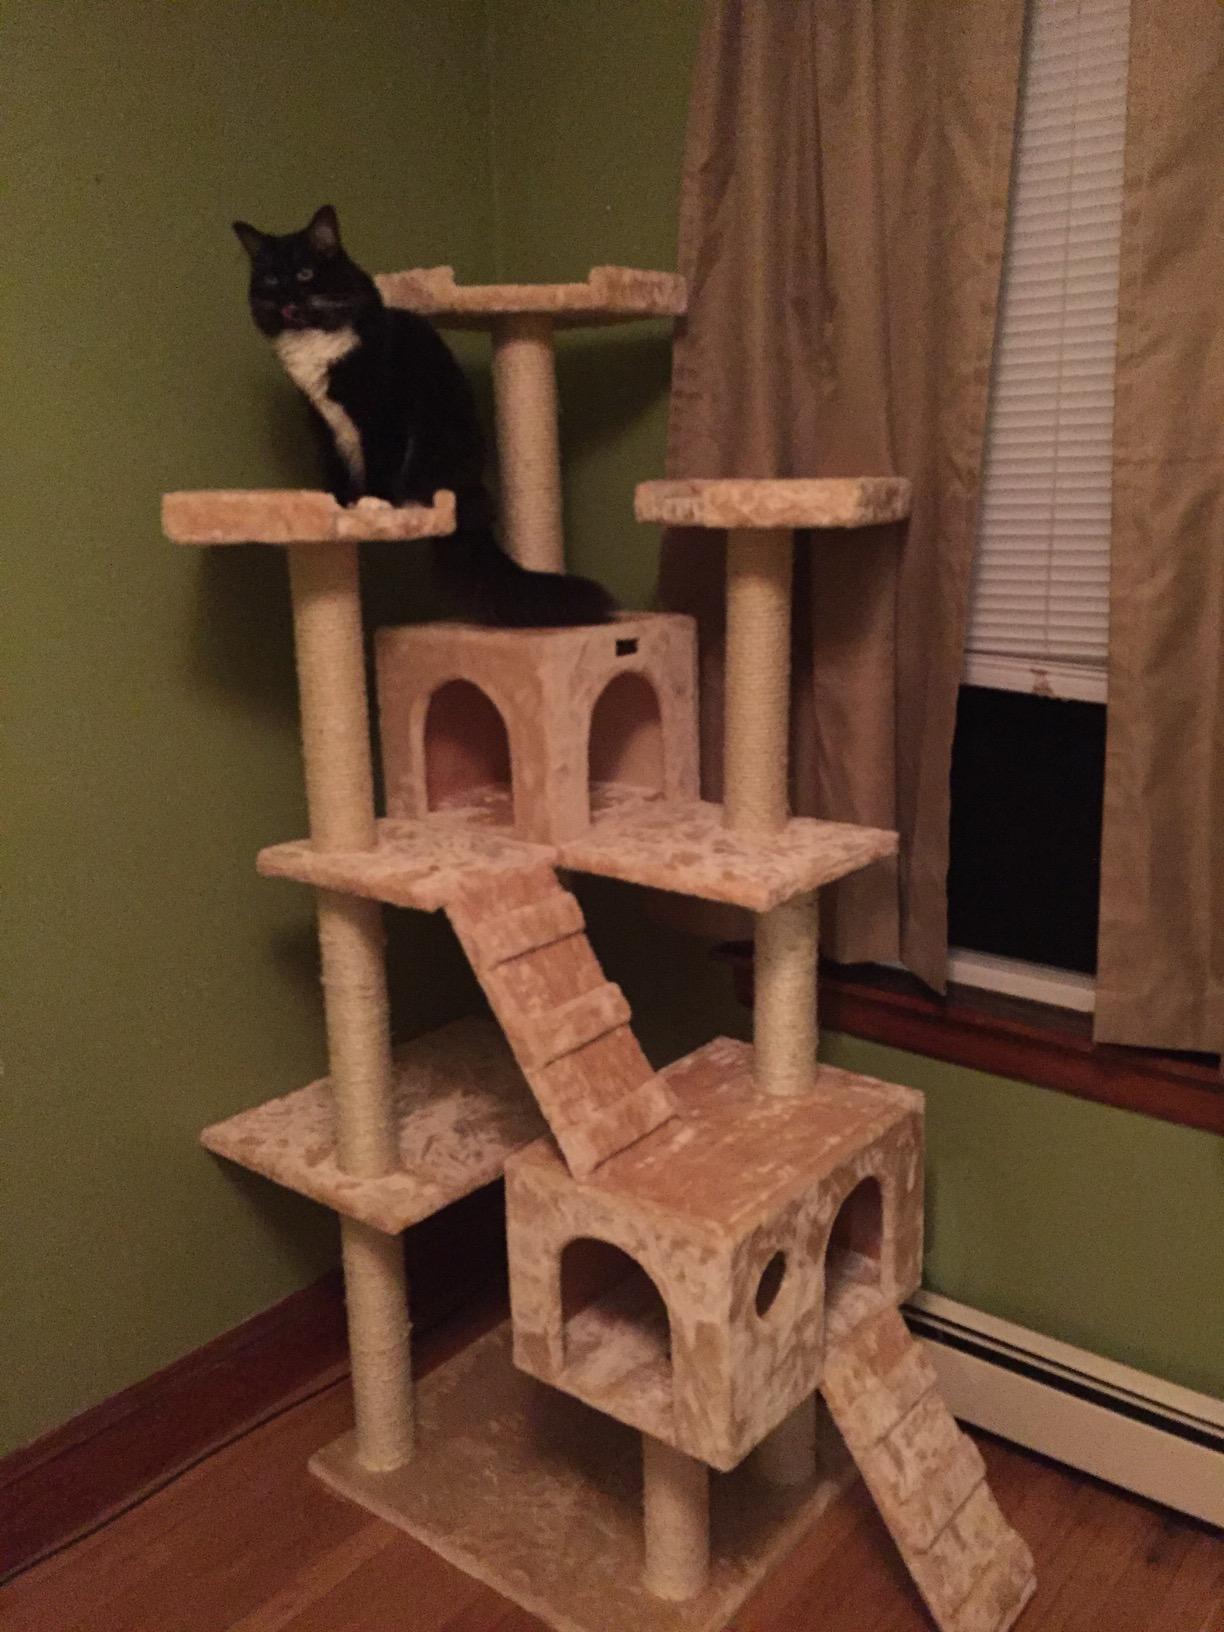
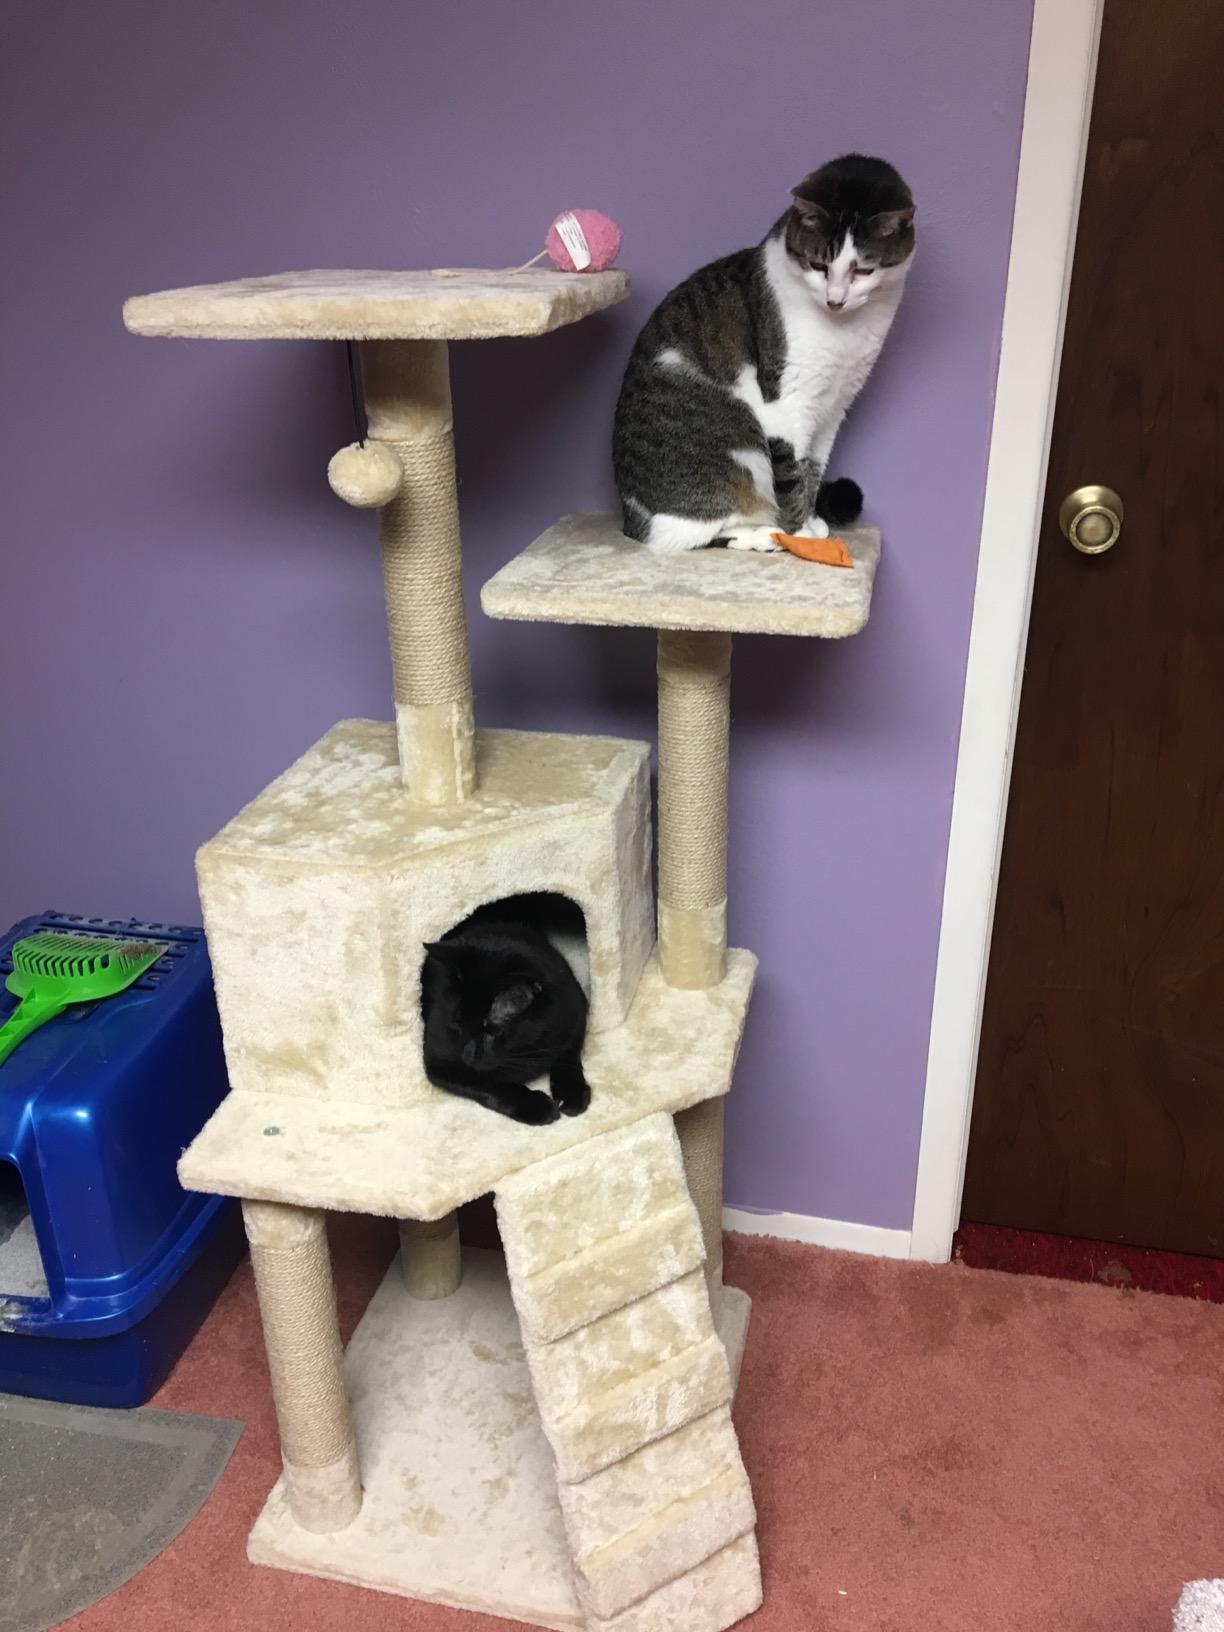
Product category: items_cat tree
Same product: no